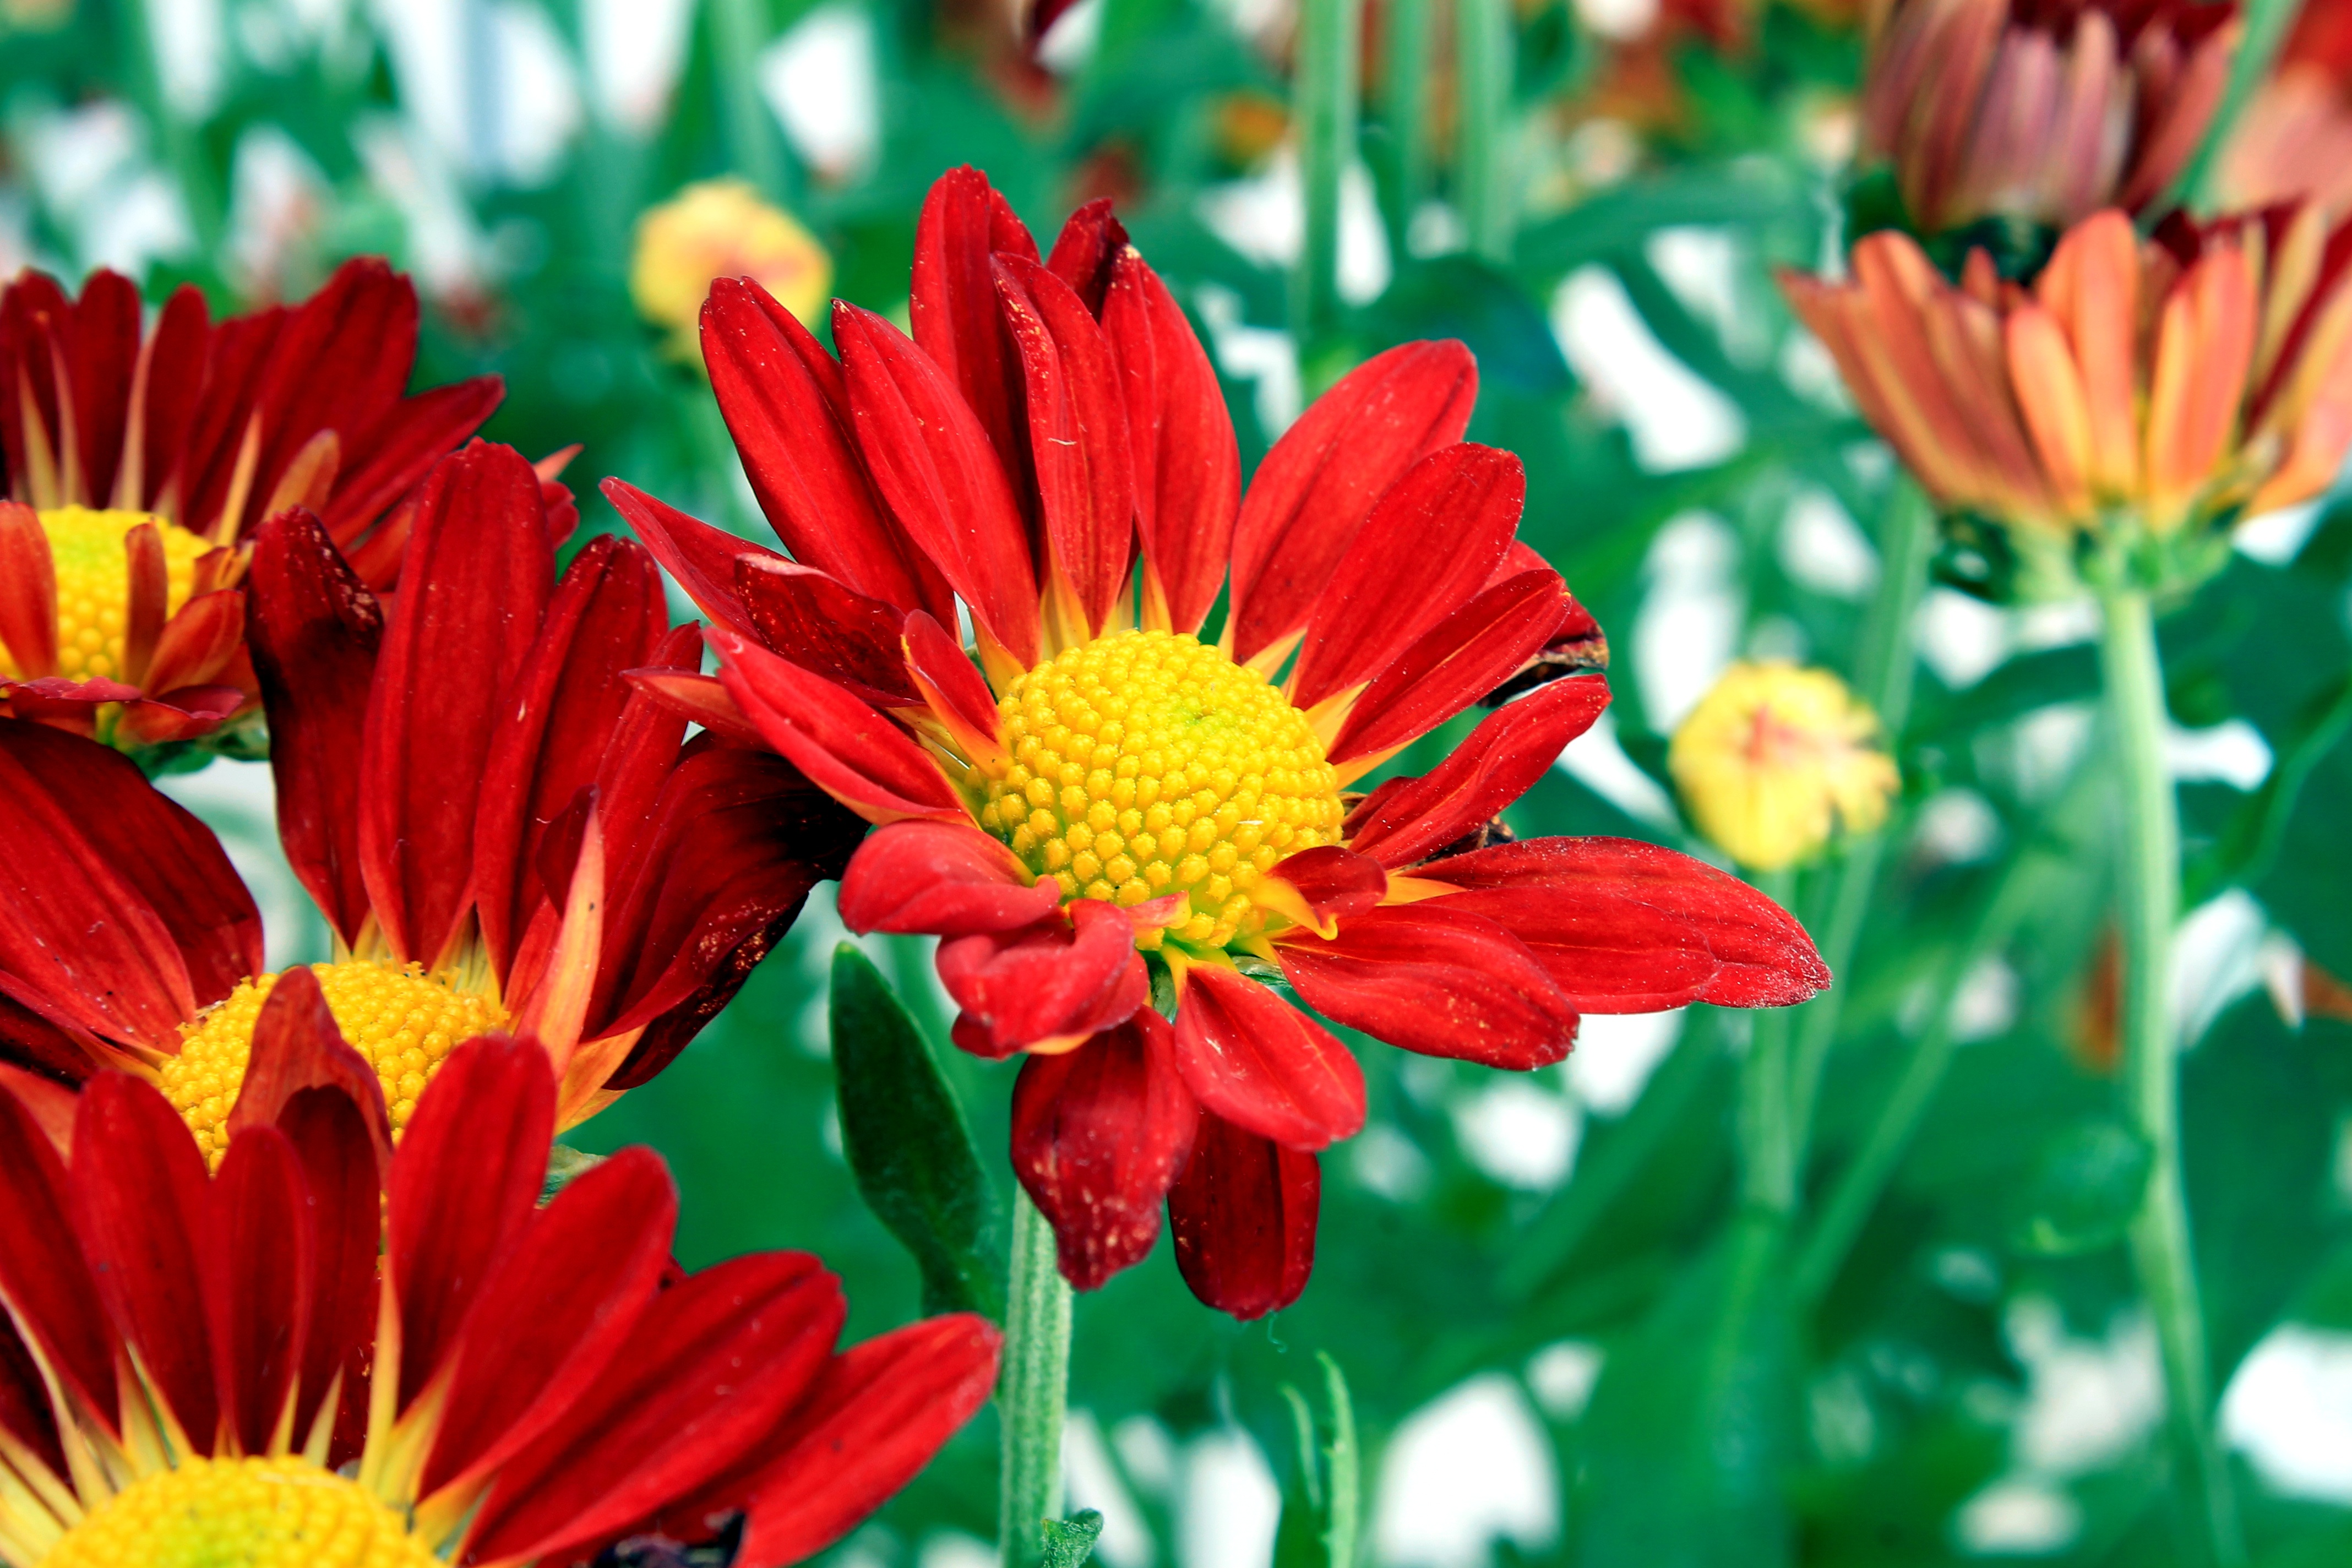
nature, plant, flower, petal, daisy, red, botany, garden, flora, wildflower, flowers, close up, chrysanthemum, macro photography, flowering plant, daisy family, red chrysanthemum, annual plant, land plant, blanket flowers